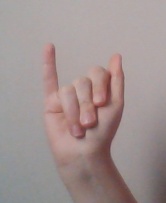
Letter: meem